USS Alliance (1778)

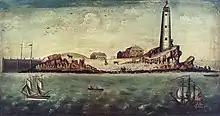
"Alliance" passing Boston lighthouse on its return from France in 1780, painting by Matthew Parke

After the marquis and his suite had disembarked, Benjamin Franklin, one of the American commissioners in Paris, ordered her to remain in France despite the fact that Landais's original instructions had called for him to load the frigate with munitions and then to sail promptly for America. Instead, Franklin assigned the frigate to a squadron to be commanded by Captain John Paul Jones.